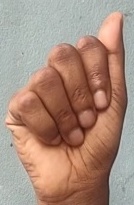
ASL sign: A